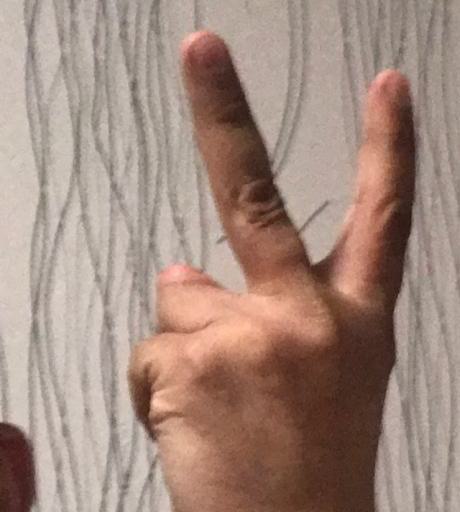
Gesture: peace_inverted